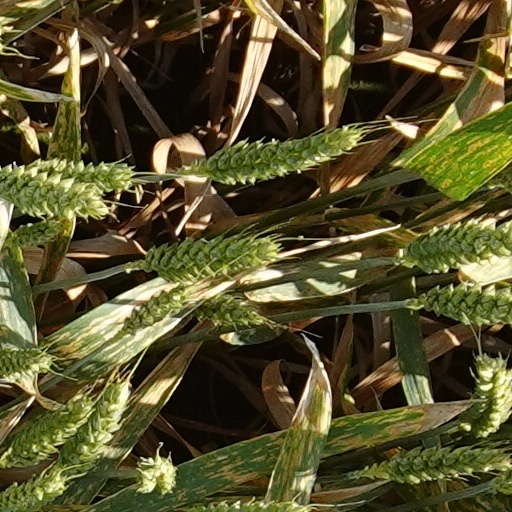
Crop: wheat